Eucalyptus arachnaea

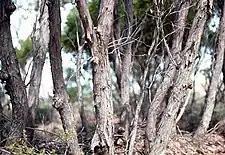
bark

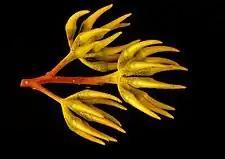
flower buds

The black-stemmed mallee was first formally described in 1867 by George Bentham who gave it the name "Eucalyptus redunca" var. "melanophloia" and published the description in "Flora Australiensis". In 1991, Ian Brooker and Stephen Hopper raised the variety to species status but since the name "Eucalyptus melanophloia" was already used, it was necessary to create a new specific epithet. They raised the name "Eucalyptus arachnaea", the epithet is derived from the Latin "arachnaeus" meaning "spidery", referring to the spidery cluster of flower buds.